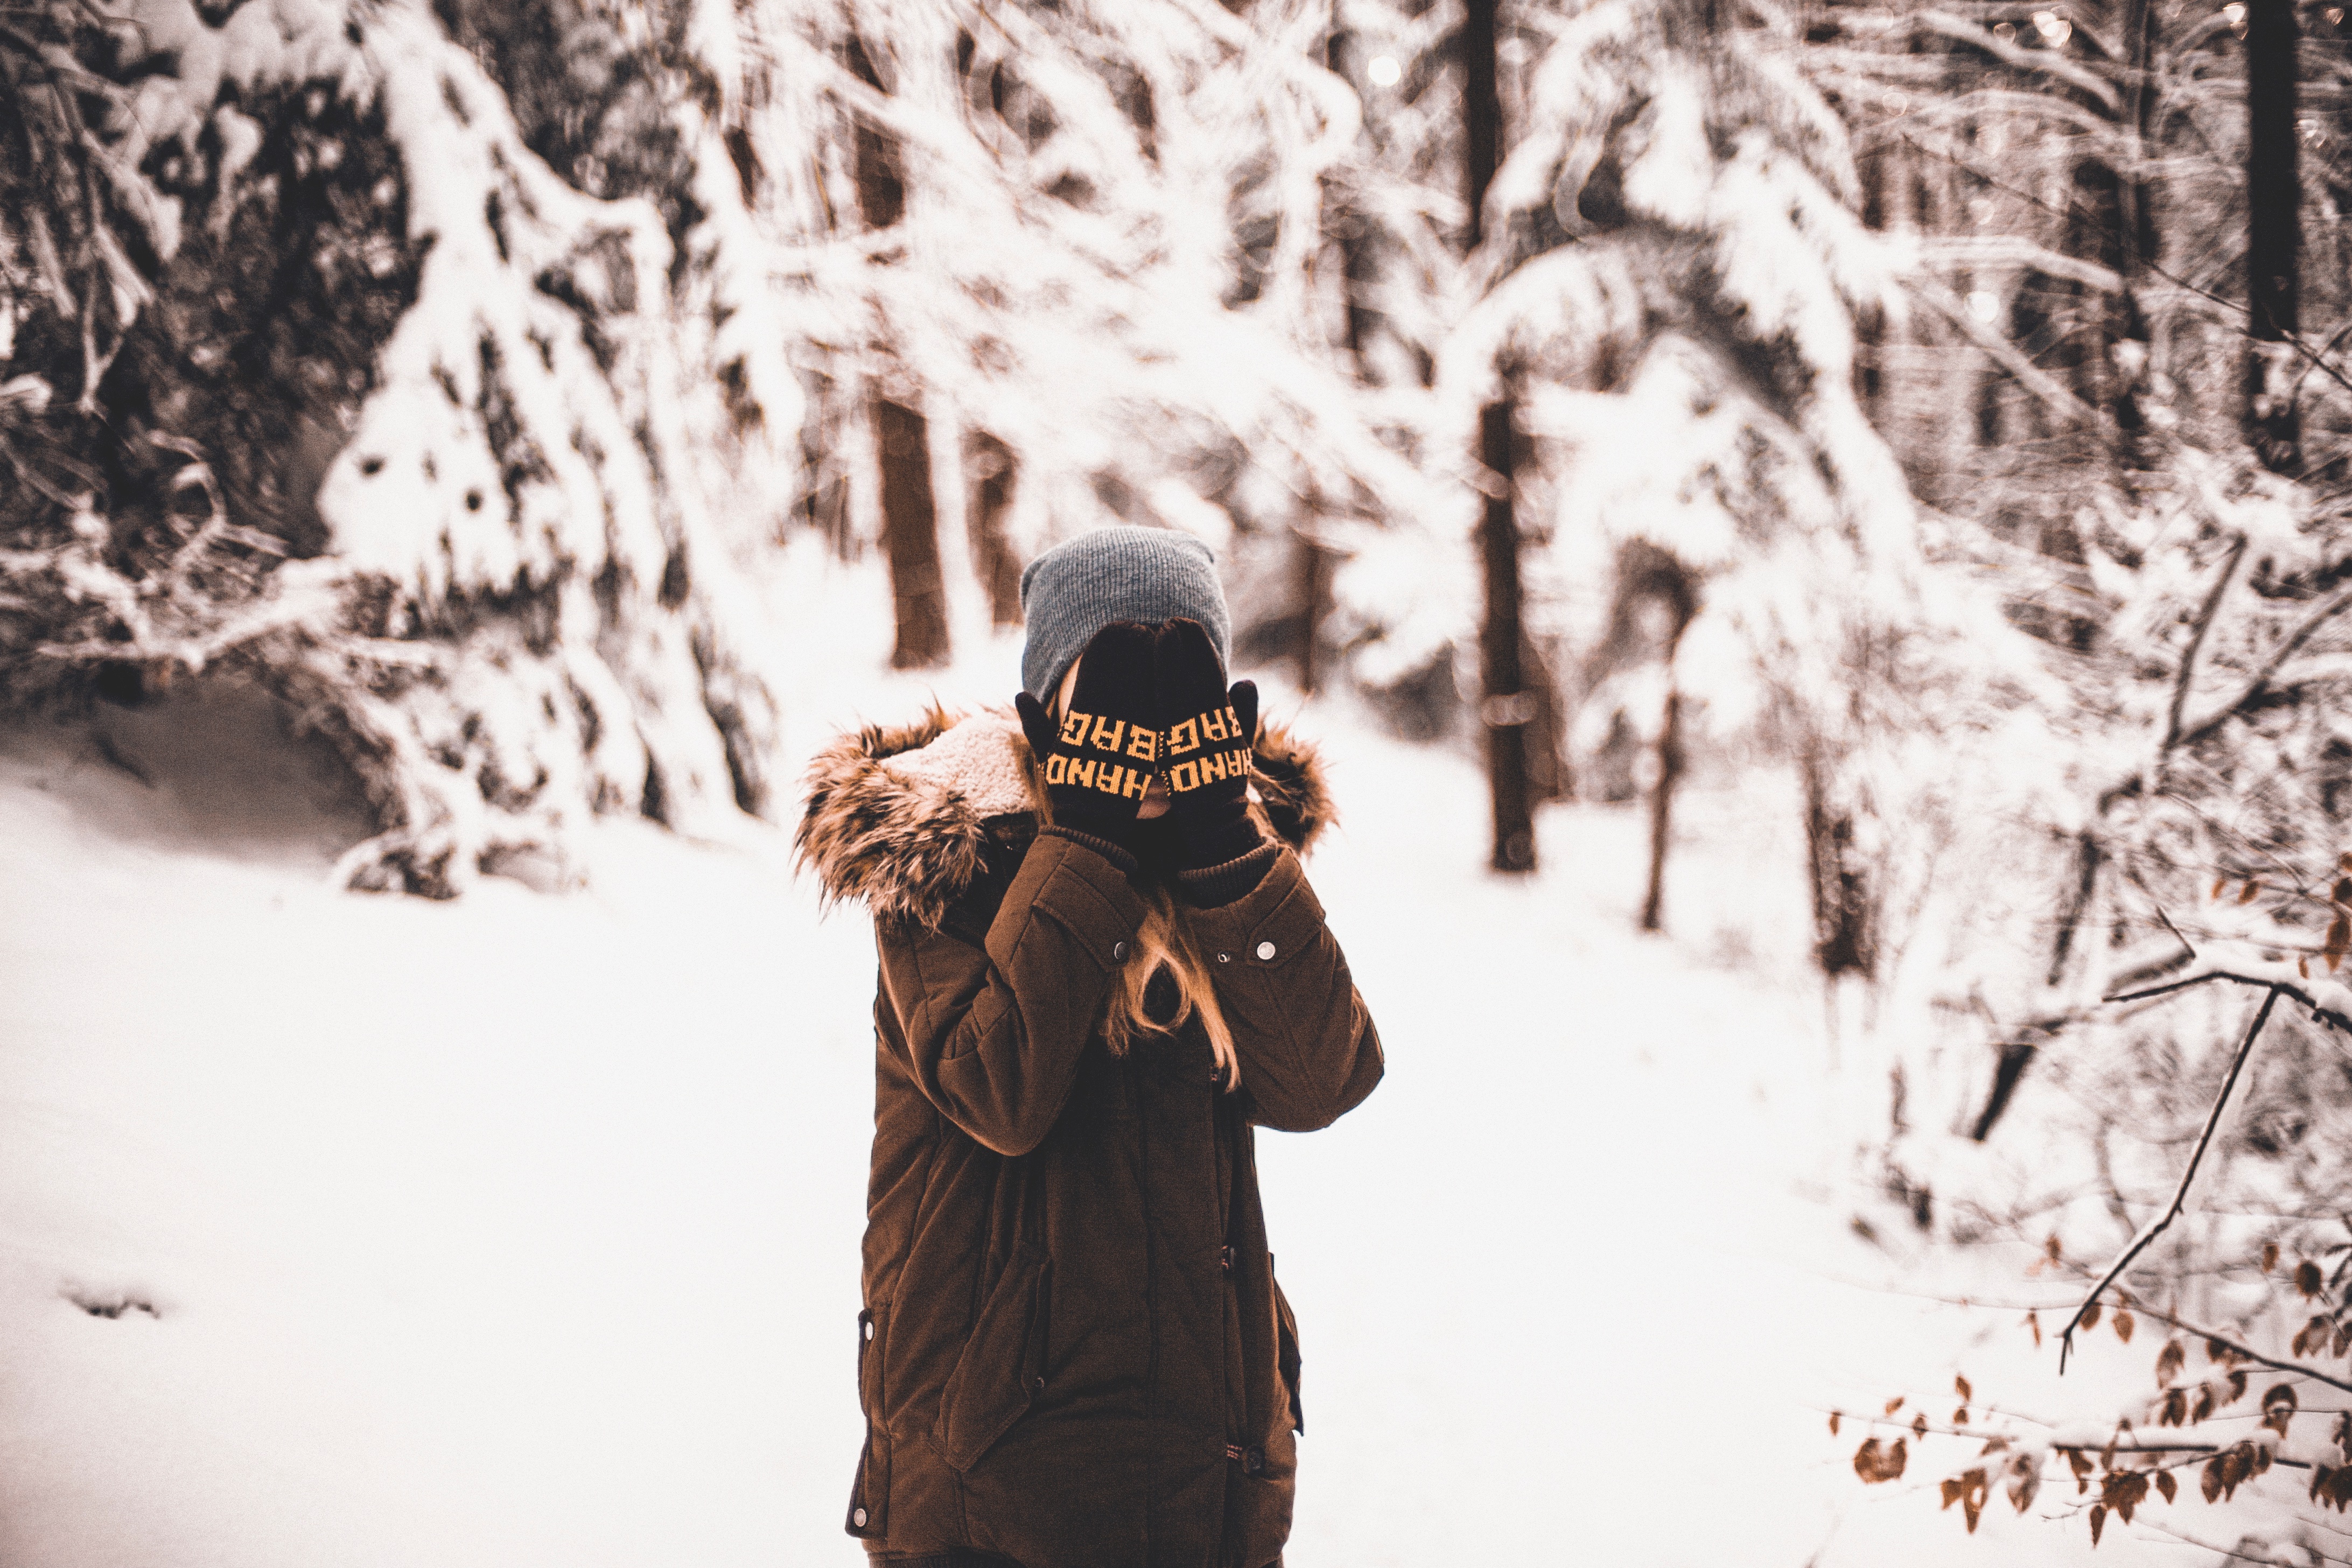
tree, forest, snow, winter, spring, weather, season, photograph